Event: Nepal Earthquake
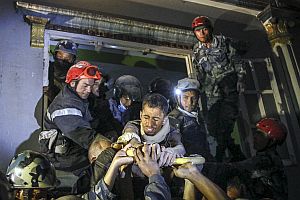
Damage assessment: damage